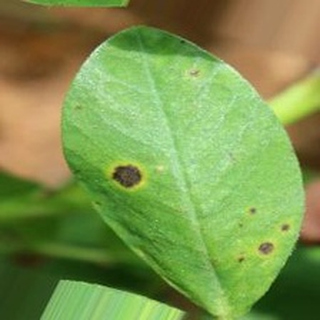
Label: groundnut_early_leaf_spot